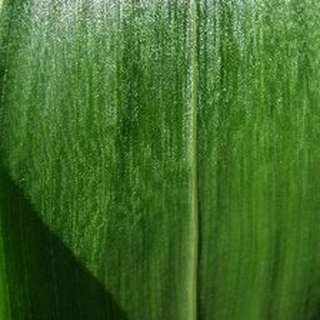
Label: healthy_corn